Magnesium hydroxide

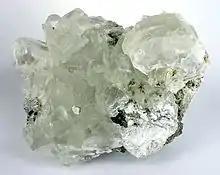
Brucite crystals (mineral form of Mg(OH)) from the Sverdlovsk Region, Urals, Russia (size: )

On May 4, 1818, American inventor Koen Burrows received a patent (No. X2952) for magnesium hydroxide. In 1829, Sir James Murray used a "condensed solution of fluid magnesia" preparation of his own design to treat the Lord Lieutenant of Ireland, the Marquess of Anglesey, for stomach pain. This was so successful (advertised in Australia and approved by the Royal College of Surgeons in 1838) that he was appointed resident physician to Anglesey and two subsequent Lords Lieutenant, and knighted. His fluid magnesia product was patented two years after his death, in 1873.